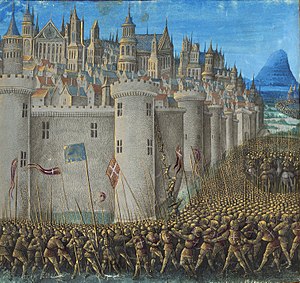
Korstog / 1. korstog 1096-1099 / Korstoget
Belejringen af Antiokia.
Korstog er en serie felttog pågående fra 1096 til 1291. De fleste var godkendt af paven, og kan ses som modtræk til flere århundreders islamisk ekspansion. De fleste havde som mål at sikre kristen kontrol over Det hellige land, som var under muslimsk kontrol.